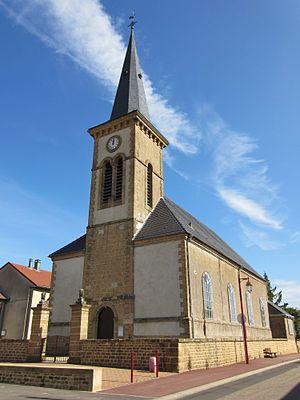
Morfontaine est une commune française située dans le département de Meurthe-et-Moselle en région Grand Est.